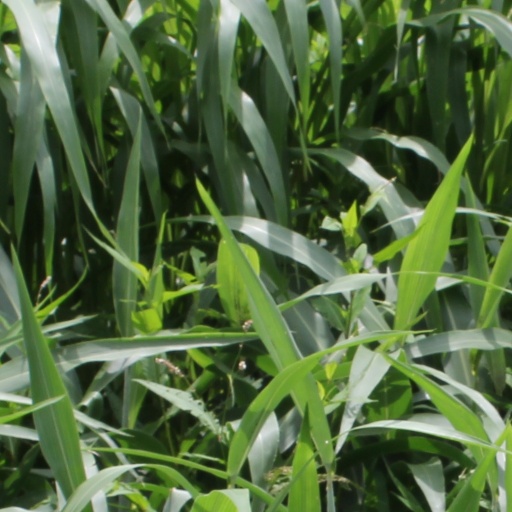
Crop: sorghum